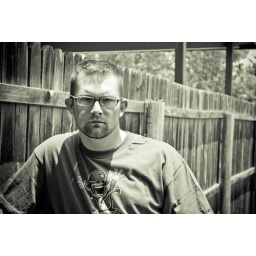
Standing next to the fence in my back yard made black and white.